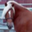
Label: horse